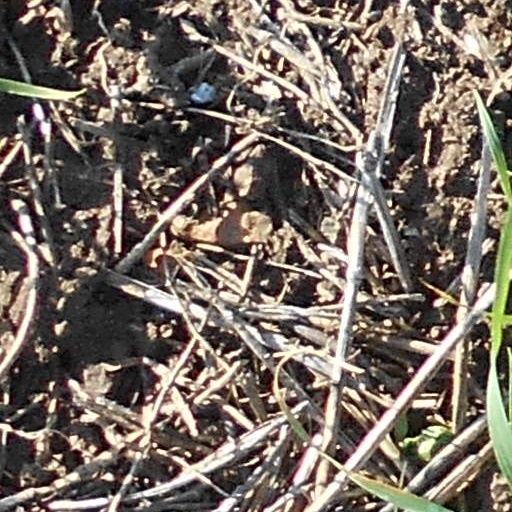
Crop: wheat